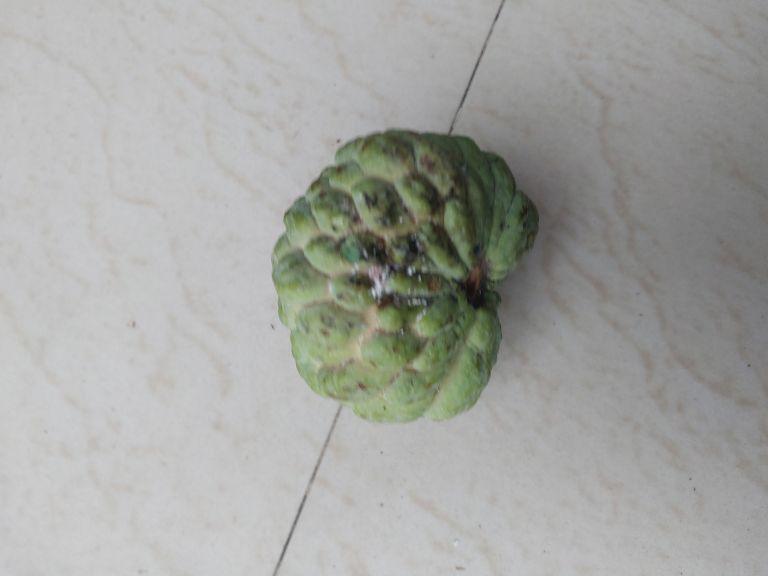
Disease label: Leaf spot on fruit